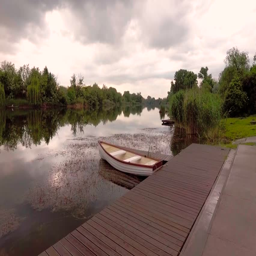
aerial shot of a simple boat and little river surrounded by green forest